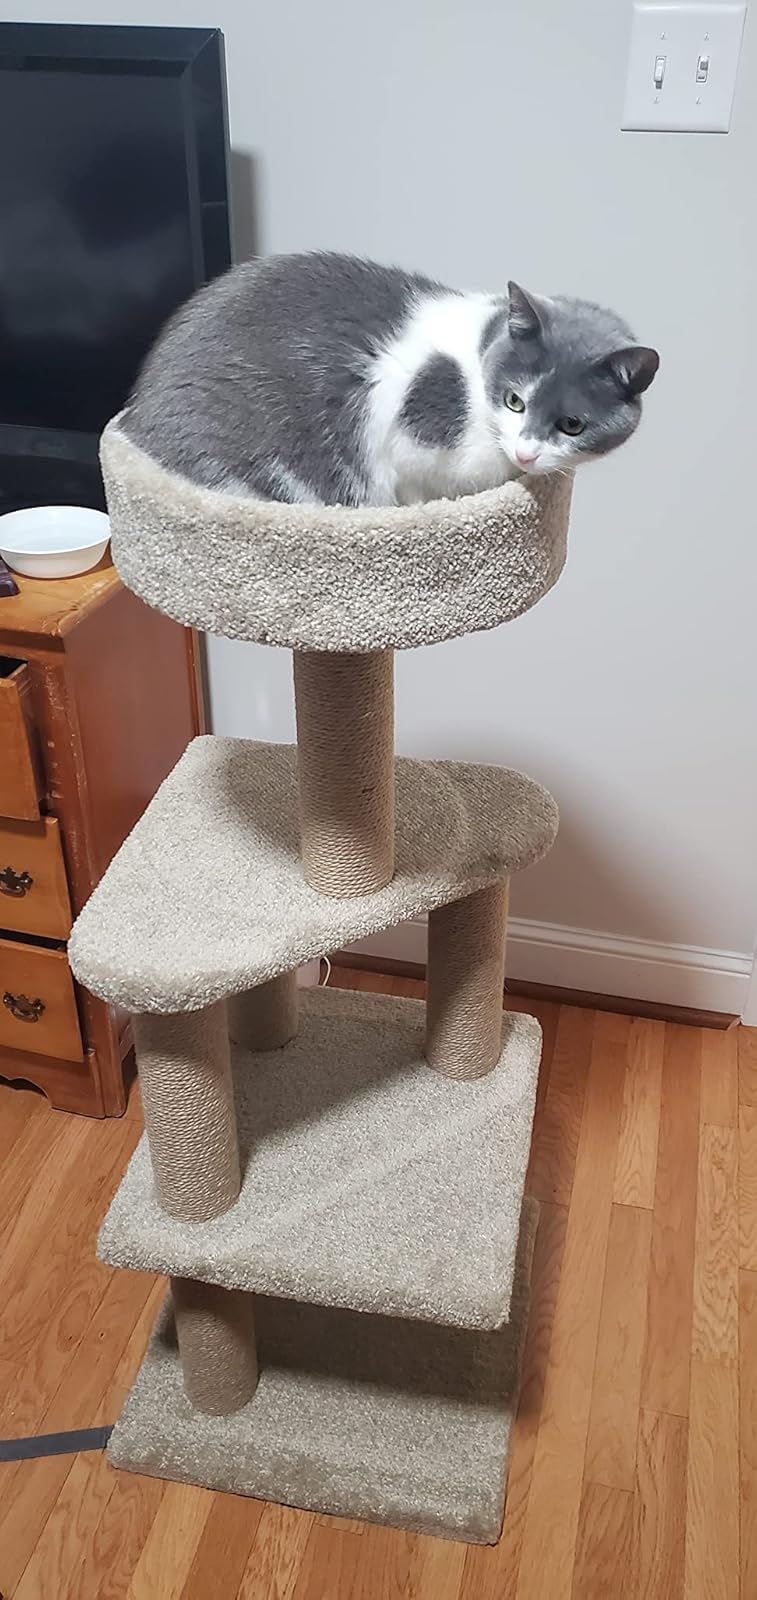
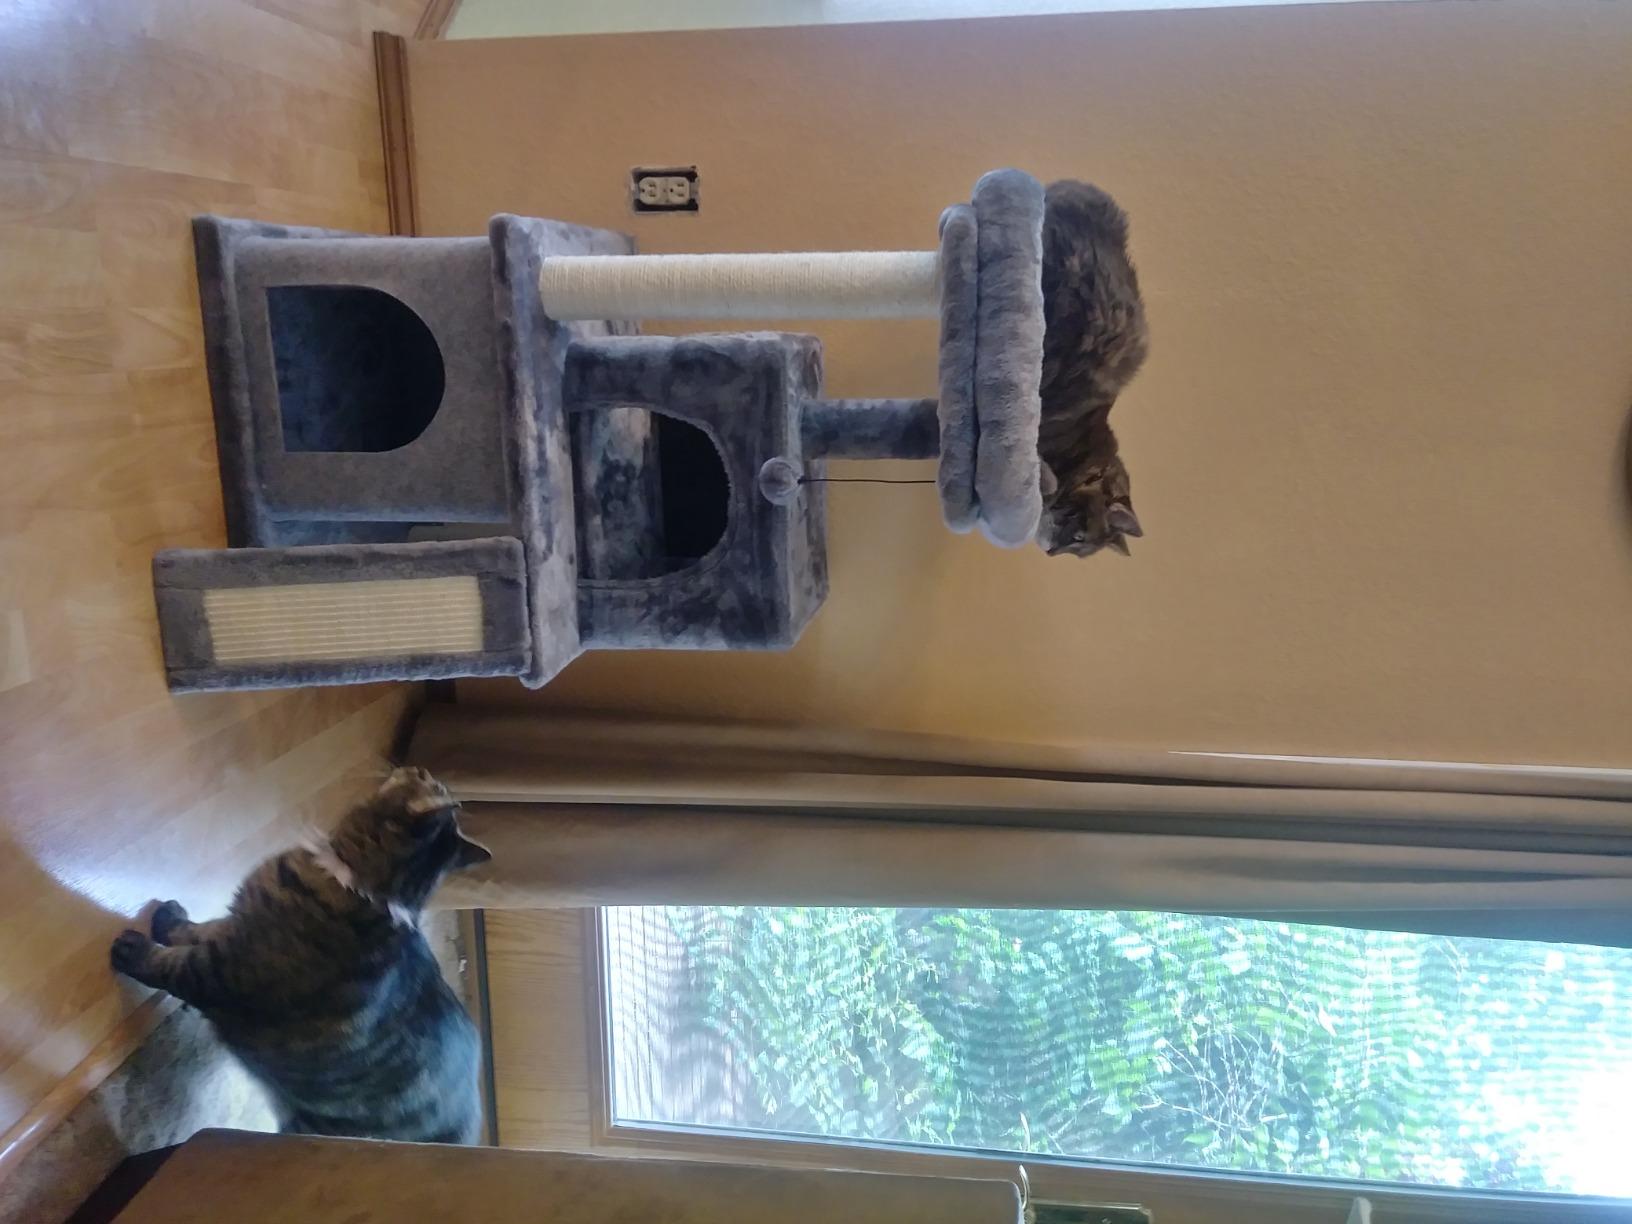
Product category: items_cat tree
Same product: no